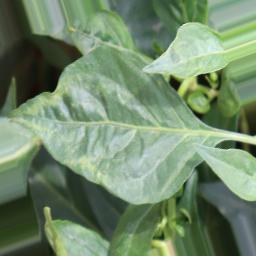
Label: healthy